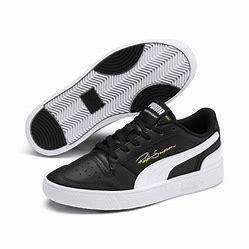
Brand: Puma
Model: Ralph Sampson Lo